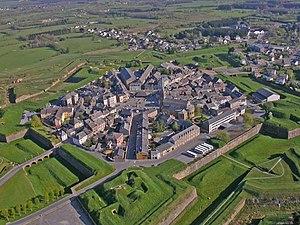
Rocroi vu du ciel. This building is en partie classé, en partie inscrit au titre des Monuments Historiques. It is indexed in the Base Mérimée, a database of architectural heritage maintained by the French Ministry of Culture,
L'enceinte de Rocroi est un ancien ensemble de fortifications qui protégeait la ville de Rocroi entre le XVIᵉ siècle et 1889.
Cet article recense les monuments historiques des Ardennes, en France.